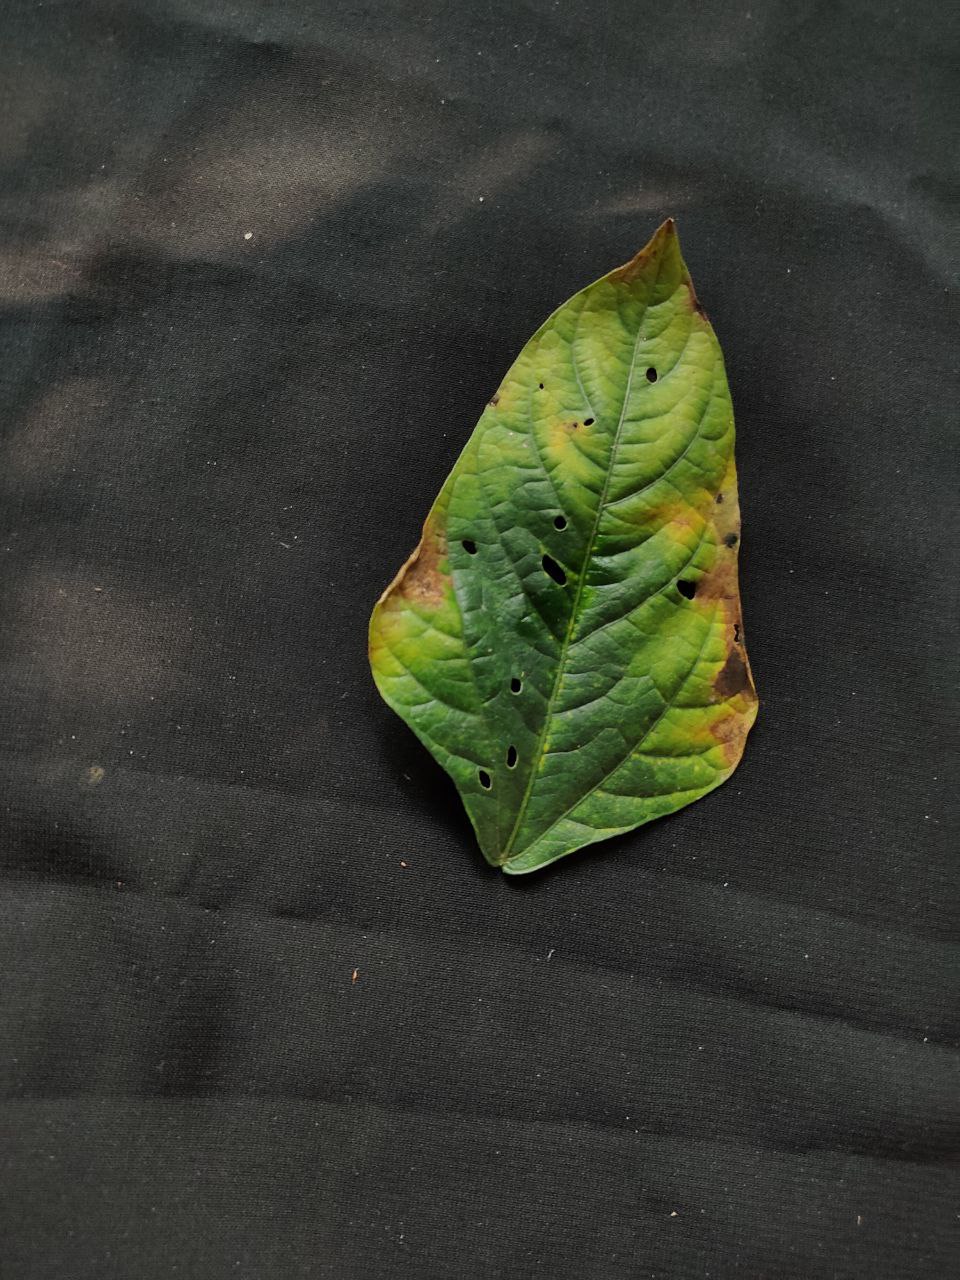
Crop: cowpea
Leaf condition: Bacterial wilt